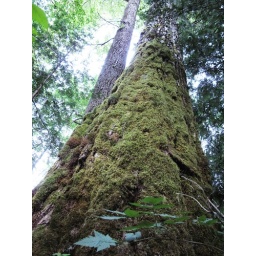
An awesome tree just off the highway near Whistler.